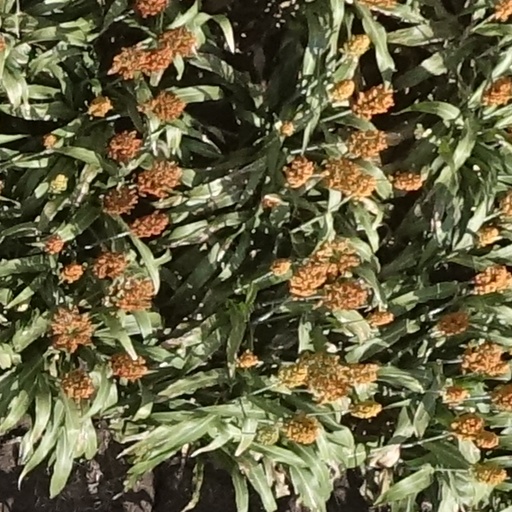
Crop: sorghum